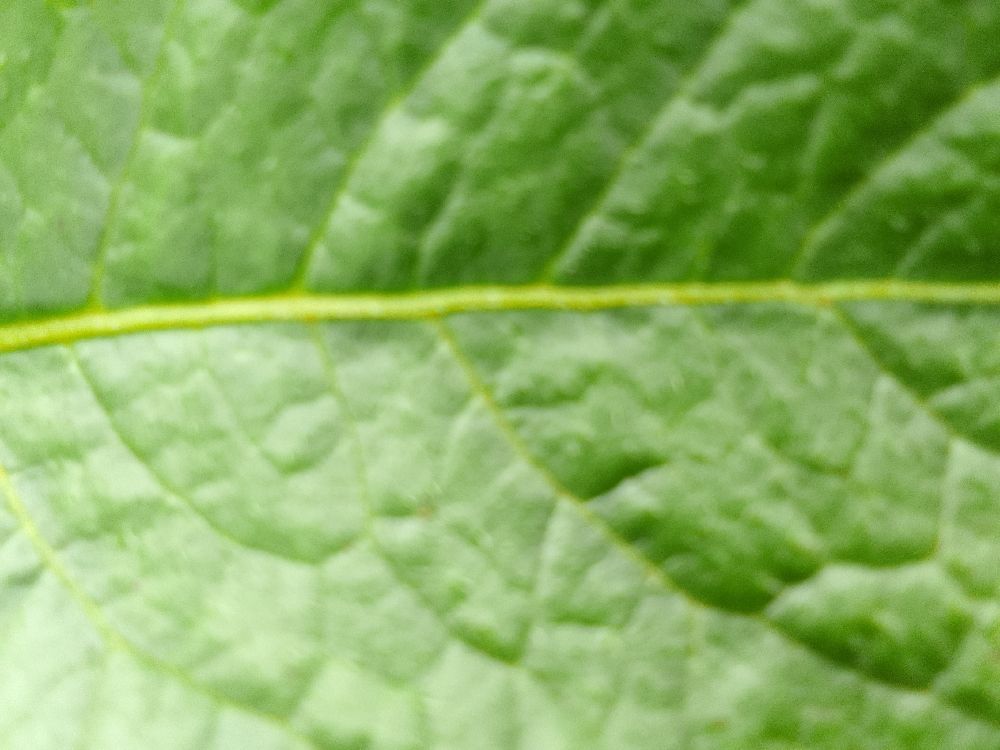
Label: Healthy